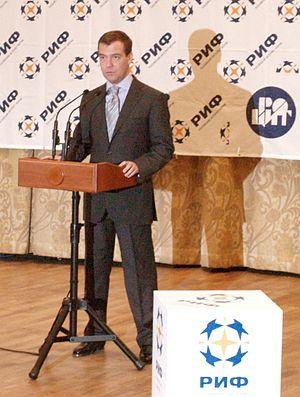
Internet en Russie est utilisé en 2013 par environ 61 % de la population.